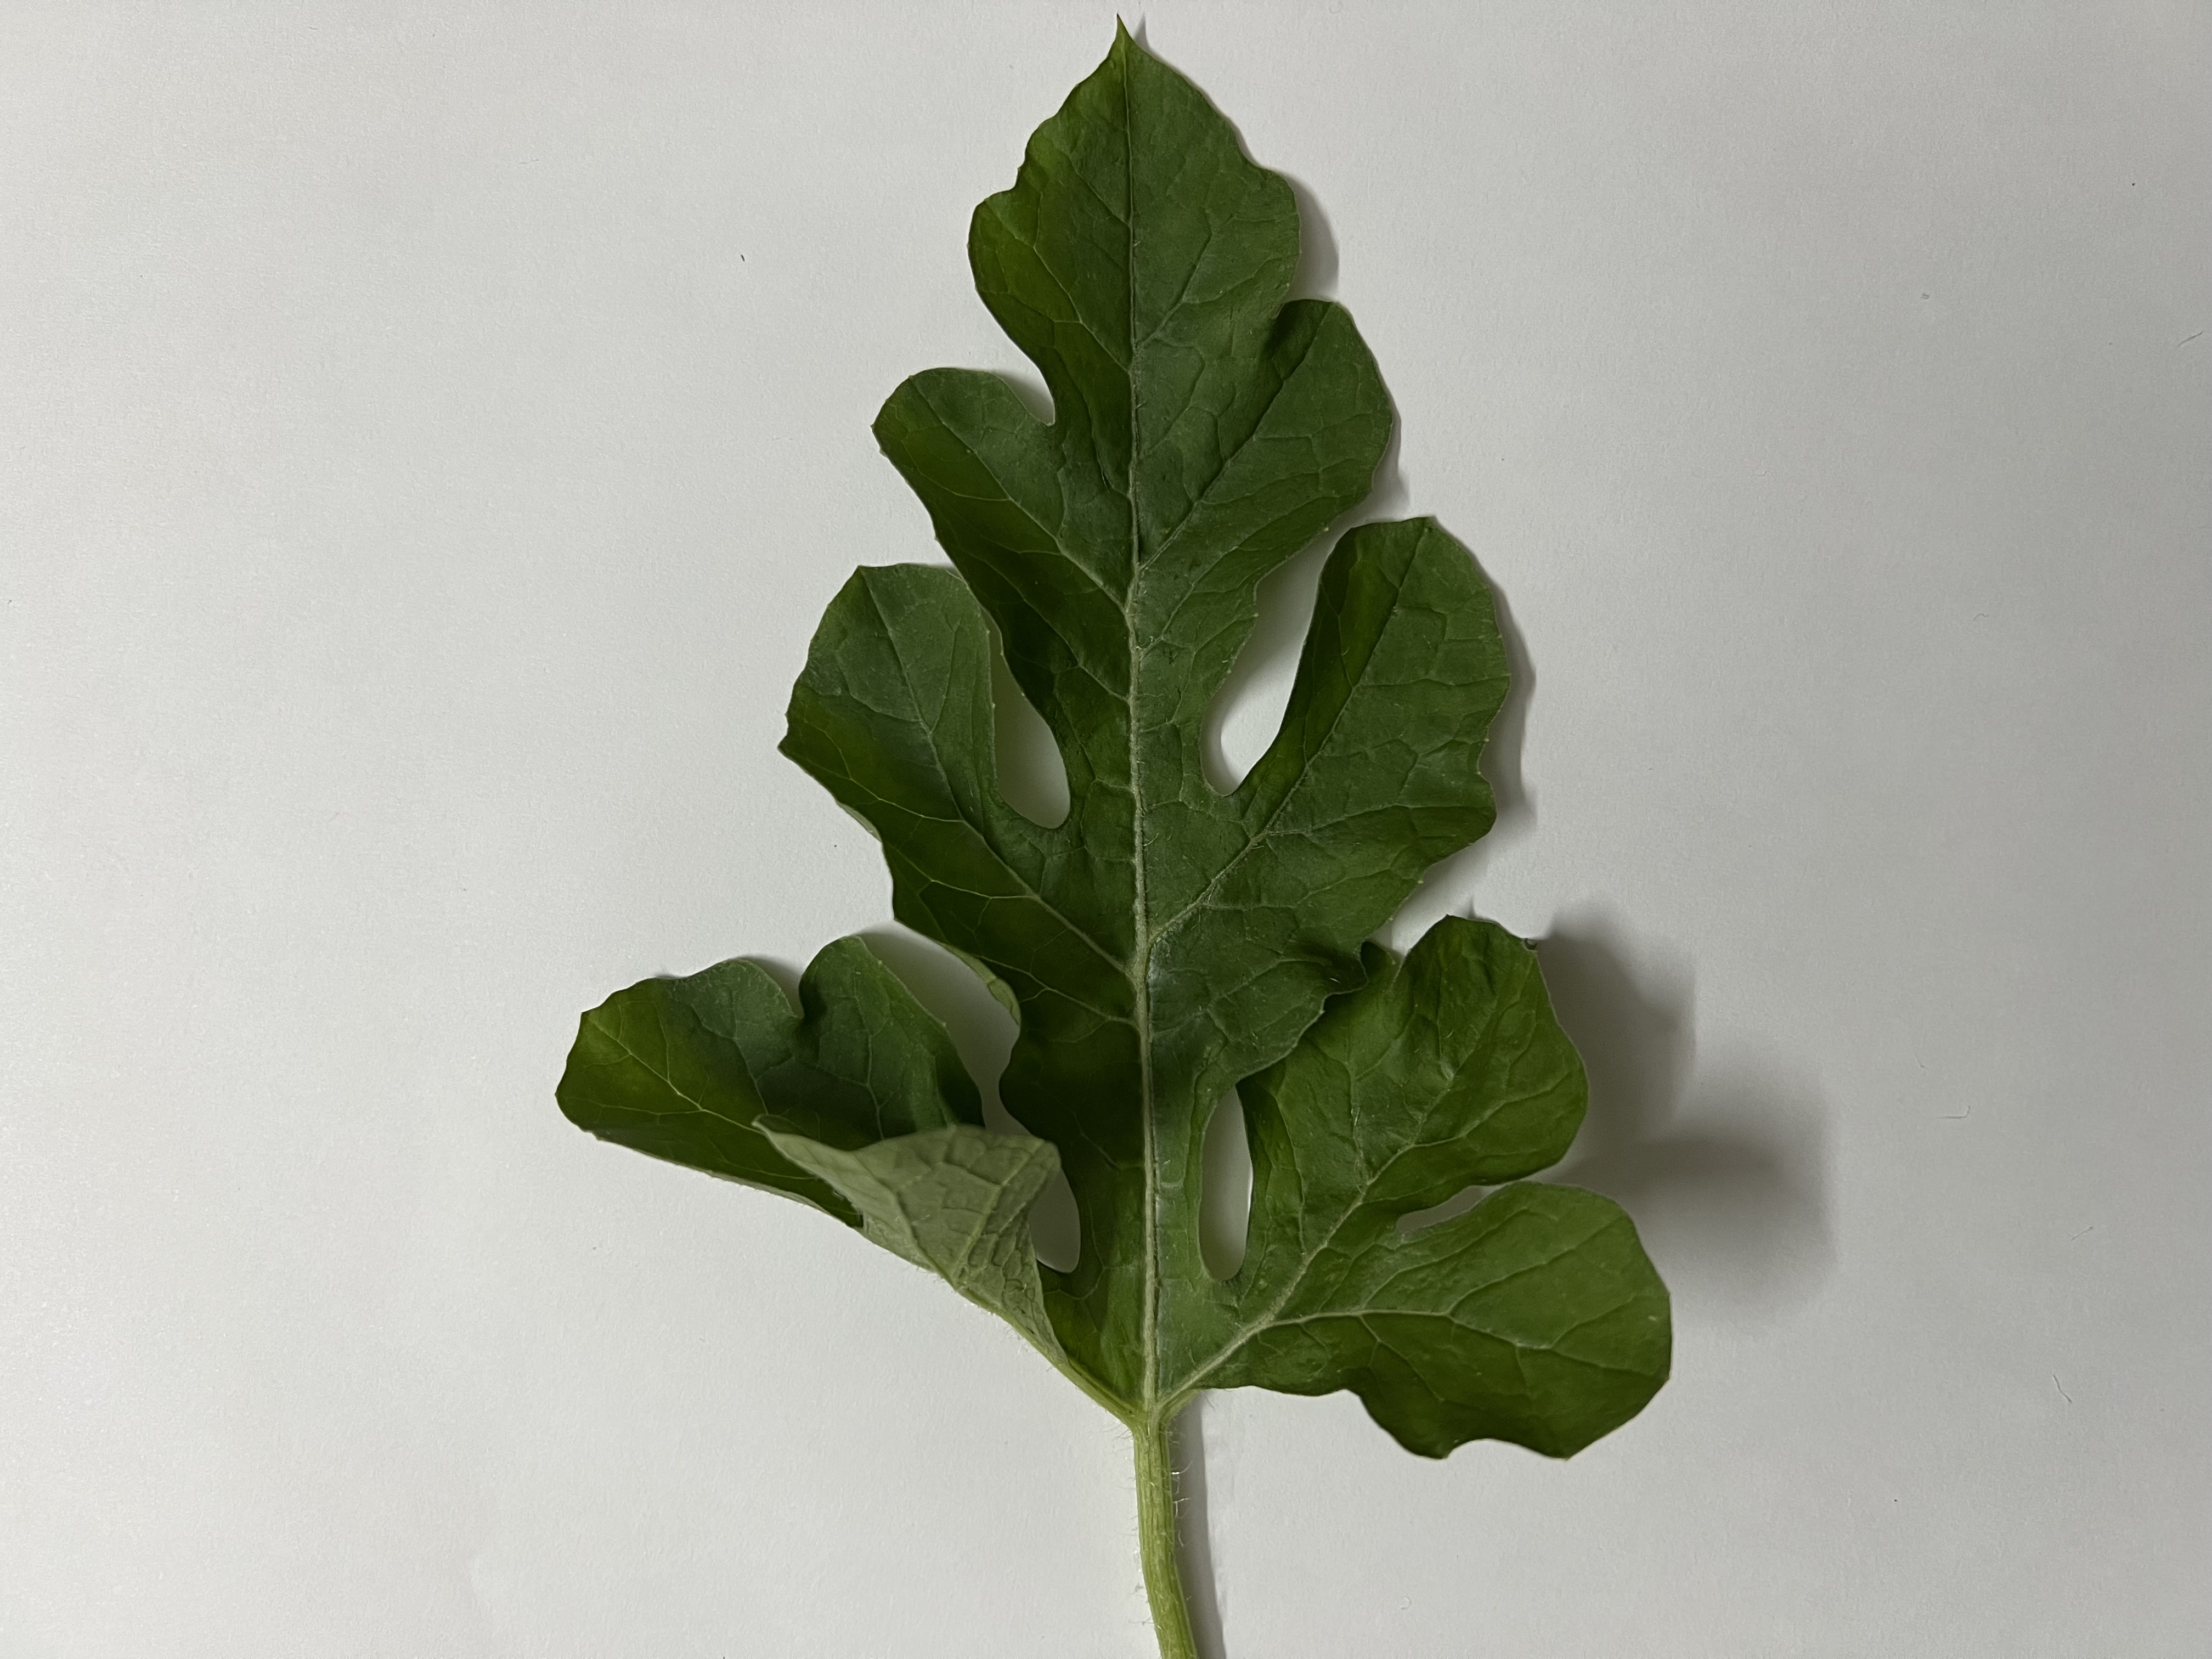
Label: Healthy